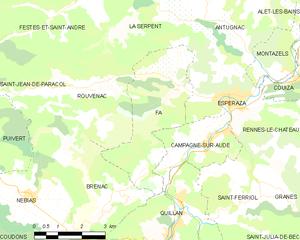
Carte des communes françaises: Fa